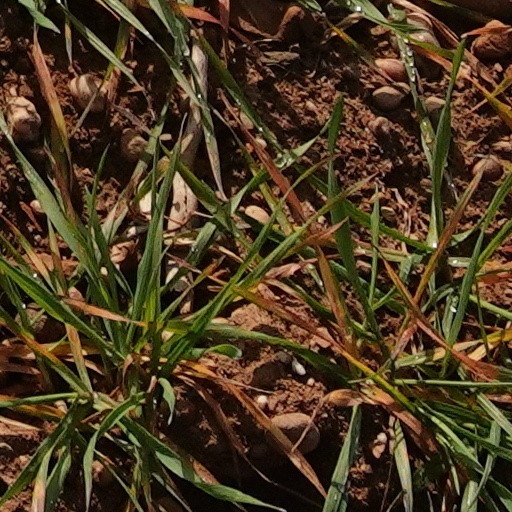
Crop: wheat